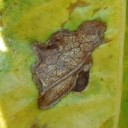
Label: Miner